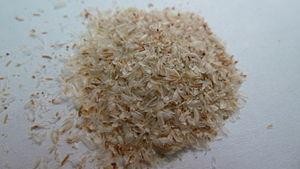
La bouillie d'épeautre ou Habermus est une recette de santé d'Hildegarde de Bingen qu'on sert souvent au petit déjeuner.
L’ispaghul ou psyllium blond, est une espèce de plantain, de la famille des Plantaginaceae, originaire des régions désertiques d'Afrique du Nord, de l'Asie du Sud-Ouest et des États-Unis du Sud-Ouest.